History of education in Texas

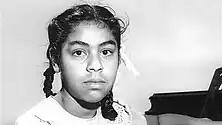
Sylvia Mendez, the plaintiff in the "Mendez v. Westminster" case

During the 1950s, LULAC (League of United Latin American Citizens) launched the Little School of the 400 program, which was designed to teach Mexican-American children 400 English words before they began first grade. The project was initially run by volunteers, and shown after the first class to be successful in preparing children to do better in school; out of 60 participating children, only one had to repeat the first grade. The program expanded, and LULAC convinced the Texas legislature to underwrite it. Between 1960 and 1964 over 92,000 children benefited from the LULAC-initiated, English-centered preschool program.